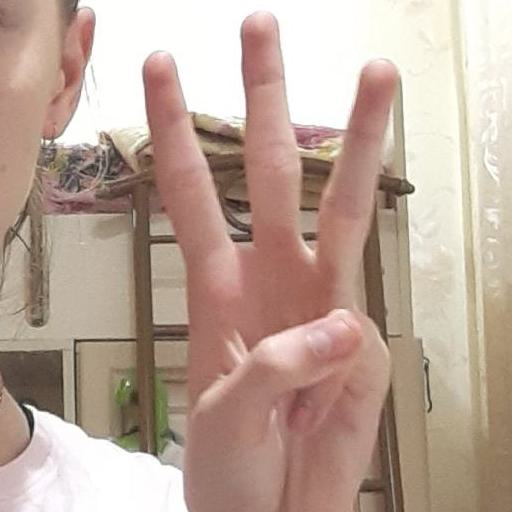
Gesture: three